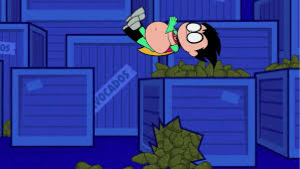
Portrait style: Cartoon Portrait